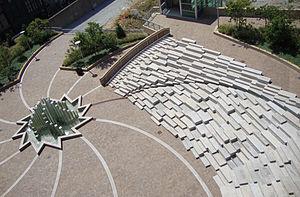
Athiná Tácha grec moderne : Αθηνά Τάχα ; née à Grèce en 23 avril 1936, est une artiste multimédia grecque. Elle est surtout connue pour son travail dans les domaines de la sculpture publique environnementale et de l'art conceptuel, mais elle travaille également avec la photographie, le film et les livres d'artistes. Le travail de Tácha porte sur la création de récits personnels et joue souvent avec la géométrie et la forme.